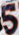
Number: 5